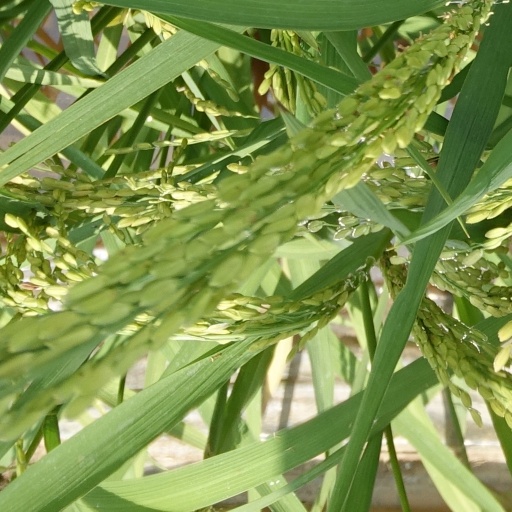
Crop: rice